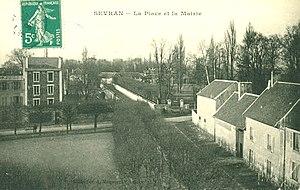
La place de Sevran au début du XXème siècle
La cité des Beaudottes est un grand ensemble à 74 % HLM situé à Sevran. Le quartier compte près de 10 600 habitants actuellement.